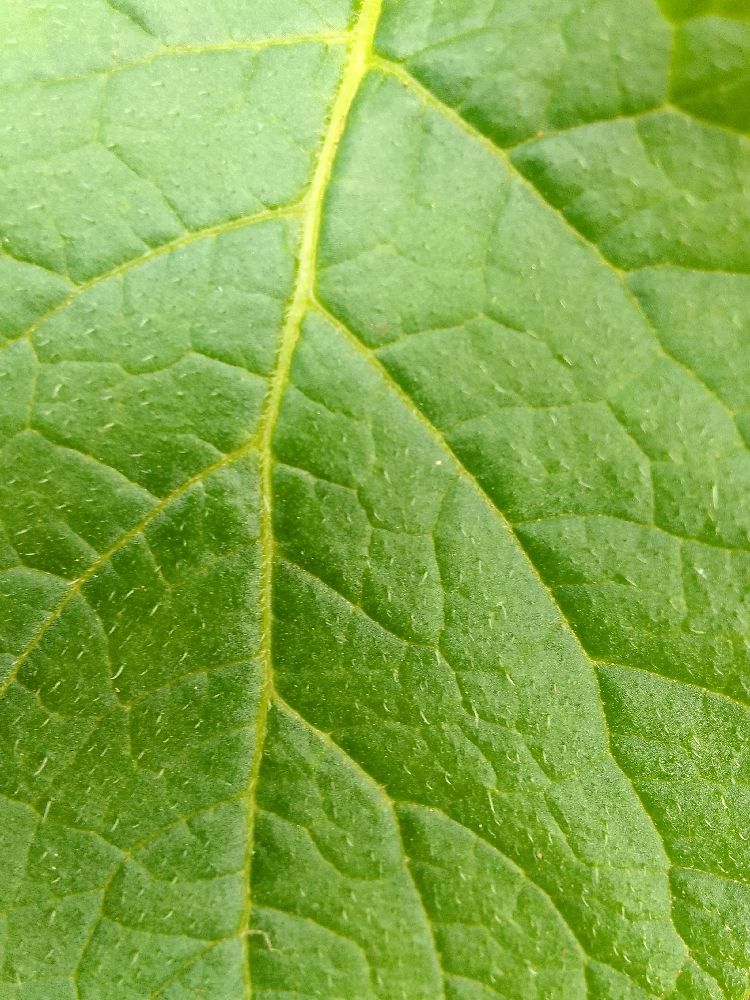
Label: Healthy